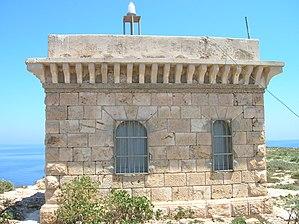
Liste des phares de la Sicile :La Sicile, plus grande île de la Méditerranée, est séparée de la pointe de la péninsule italienne par l'étroit détroit de Messine. Aujourd'hui, l'île est une région autonome de la République italienne.